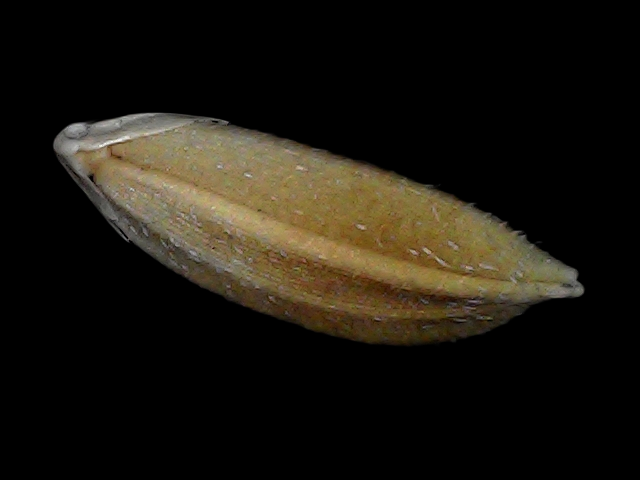
Rice variety: Bd91